List of people from Hutchinson, Kansas

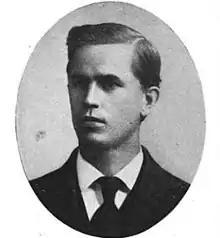
L. H. Hausam was president of the Hausam School of Penmanship and resided in Hutchinson.

The following is a list of notable individuals who were born in or have lived in Hutchinson, Kansas.